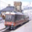
Label: train